Ernest Giles

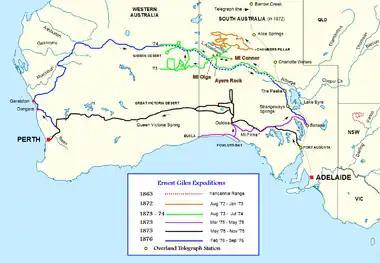
Map of routes taken by Ernest Giles

Giles did not attempt an organised expedition until 22 August 1872, when he left Chambers Pillar with two other men and traversed much uncharted country to the north-west and west. Finding their way barred by Lake Amadeus and that their horses were getting very weak, a return was made to the Finke River and then to Charlotte Waters and Adelaide, where Giles arrived in January 1873. Giles looked upon his expedition as a failure, but he had done well considering the size and equipment of his party.